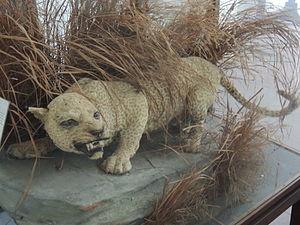
Le Léopard d'Afrique est la plus commune des sous-espèces de léopard. Il fait partie, avec le lion d'Afrique, l'éléphant d'Afrique, le rhinocéros noir et le buffle d'Afrique, du groupe dit "big five" des 5 mammifères autrefois craints et respectés par les chasseurs africains.
Le Léopard de Zanzibar est une population de Léopard d'Afrique située sur l'Ile d'Unguja, dans l'archipel de Zanzibar, en Tanzanie. C'est le plus grand carnivore et prédateur supérieur terrestre de l'île. C'était aussi la seule variété de léopard sur l'île. En 2008, il a été considéré comme éteint en raison de la persécution par les chasseurs locaux. La multiplication des conflits entre les peuples et les léopards au XXe siècle a conduit à leur diabolisation et à des tentatives résolues pour les exterminer. Au milieu des années 1990, des chercheurs de la faune sauvage ont conclu qu’il existait peu de perspectives de survie à long terme pour la population. Mais en 2018, la découverte d'un léopard similaire a redonné espoir pour la survie de la population, bien que peu d'informations soient connues. Des recherches sont en cours pour vérifier cette découverte.